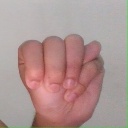
अक्षर: म